James McPhie

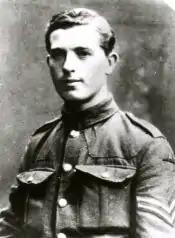

James McPhie VC (18 December 1894 – 14 October 1918) was a Scottish recipient of the Victoria Cross, the highest and most prestigious award for gallantry in the face of the enemy that can be awarded to British and Commonwealth forces.